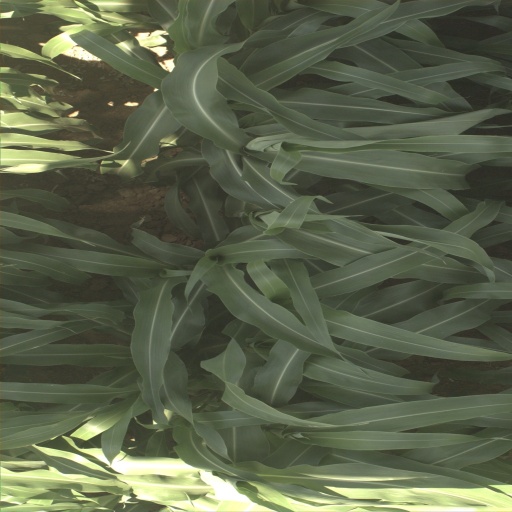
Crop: sorghum